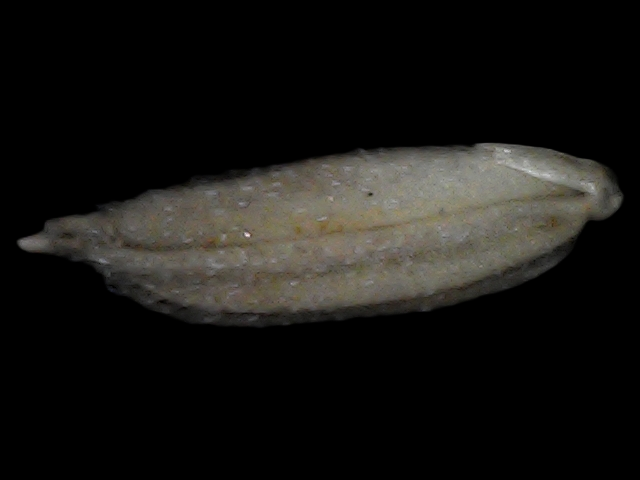
Rice variety: Bd79